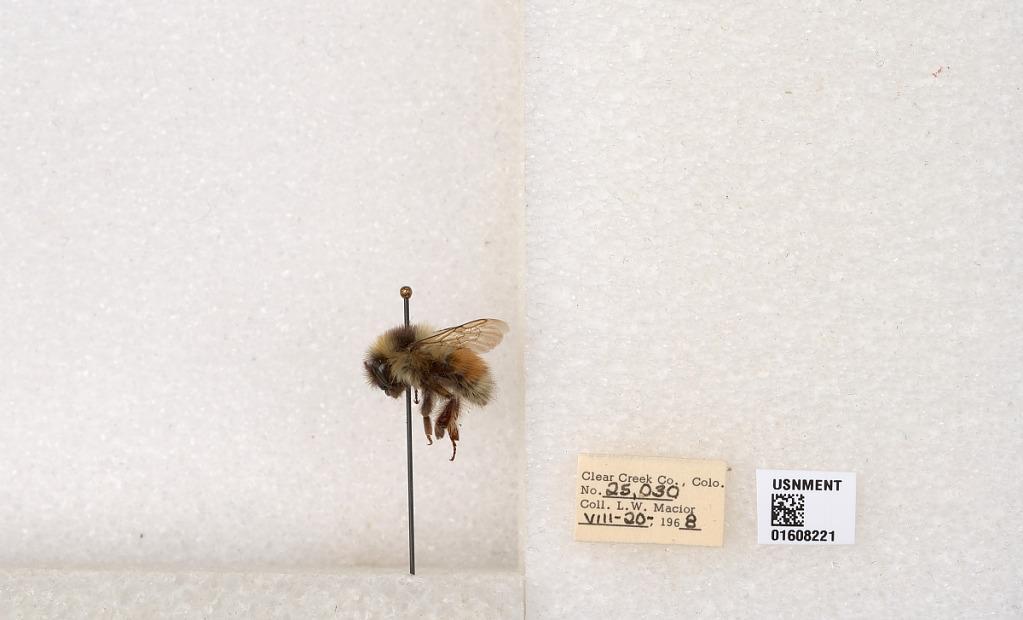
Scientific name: Bombus (Pyrobombus) sylvicola Kirby
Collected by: L. Macior
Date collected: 1968-8-20
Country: United States
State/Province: Colorado
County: Clear Creek
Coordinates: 39.6891, -105.644